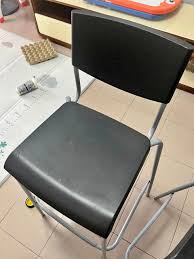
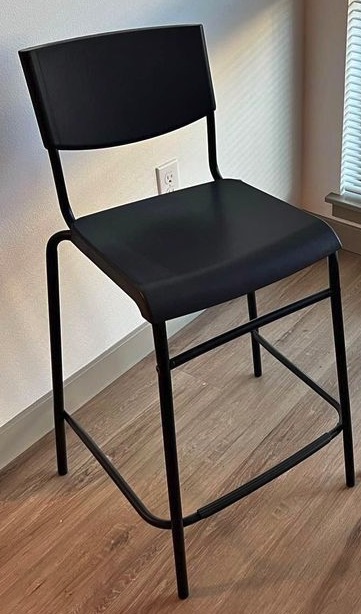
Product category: stool
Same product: no